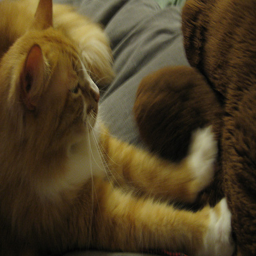
A cat and a stuffed animal laying on a bed.
An orange and white cat laying on a bed next to stuffed animal.
An orange tabby cat with his paws on a stuffed animal.
a cat stretching its paws against a stuffed animal.
Yellow haired cat laying with it's feet up against a stuffed animal.